Caledonian Stadium

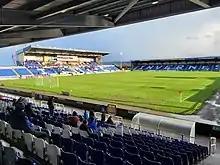
Caledonian Stadium before Inverness vs Greenock Morton, February 2022

On 7 February 2020, a WWII ordinance was discovered near the stadium, leading to the evacuation of the stadium, the device was detonated safely an hour later, and allowing the next days Scottish Cup Fixture against Livingston to go ahead.